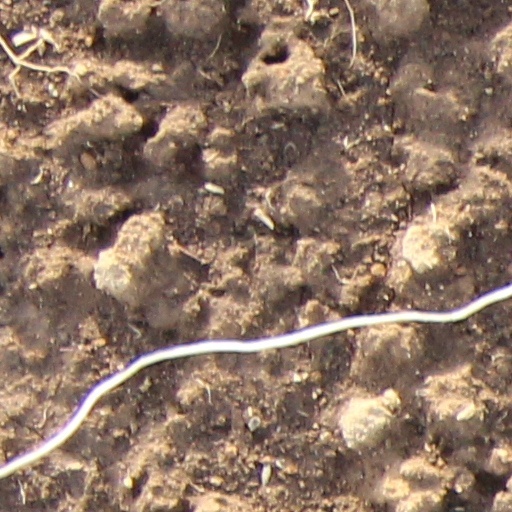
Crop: wheat